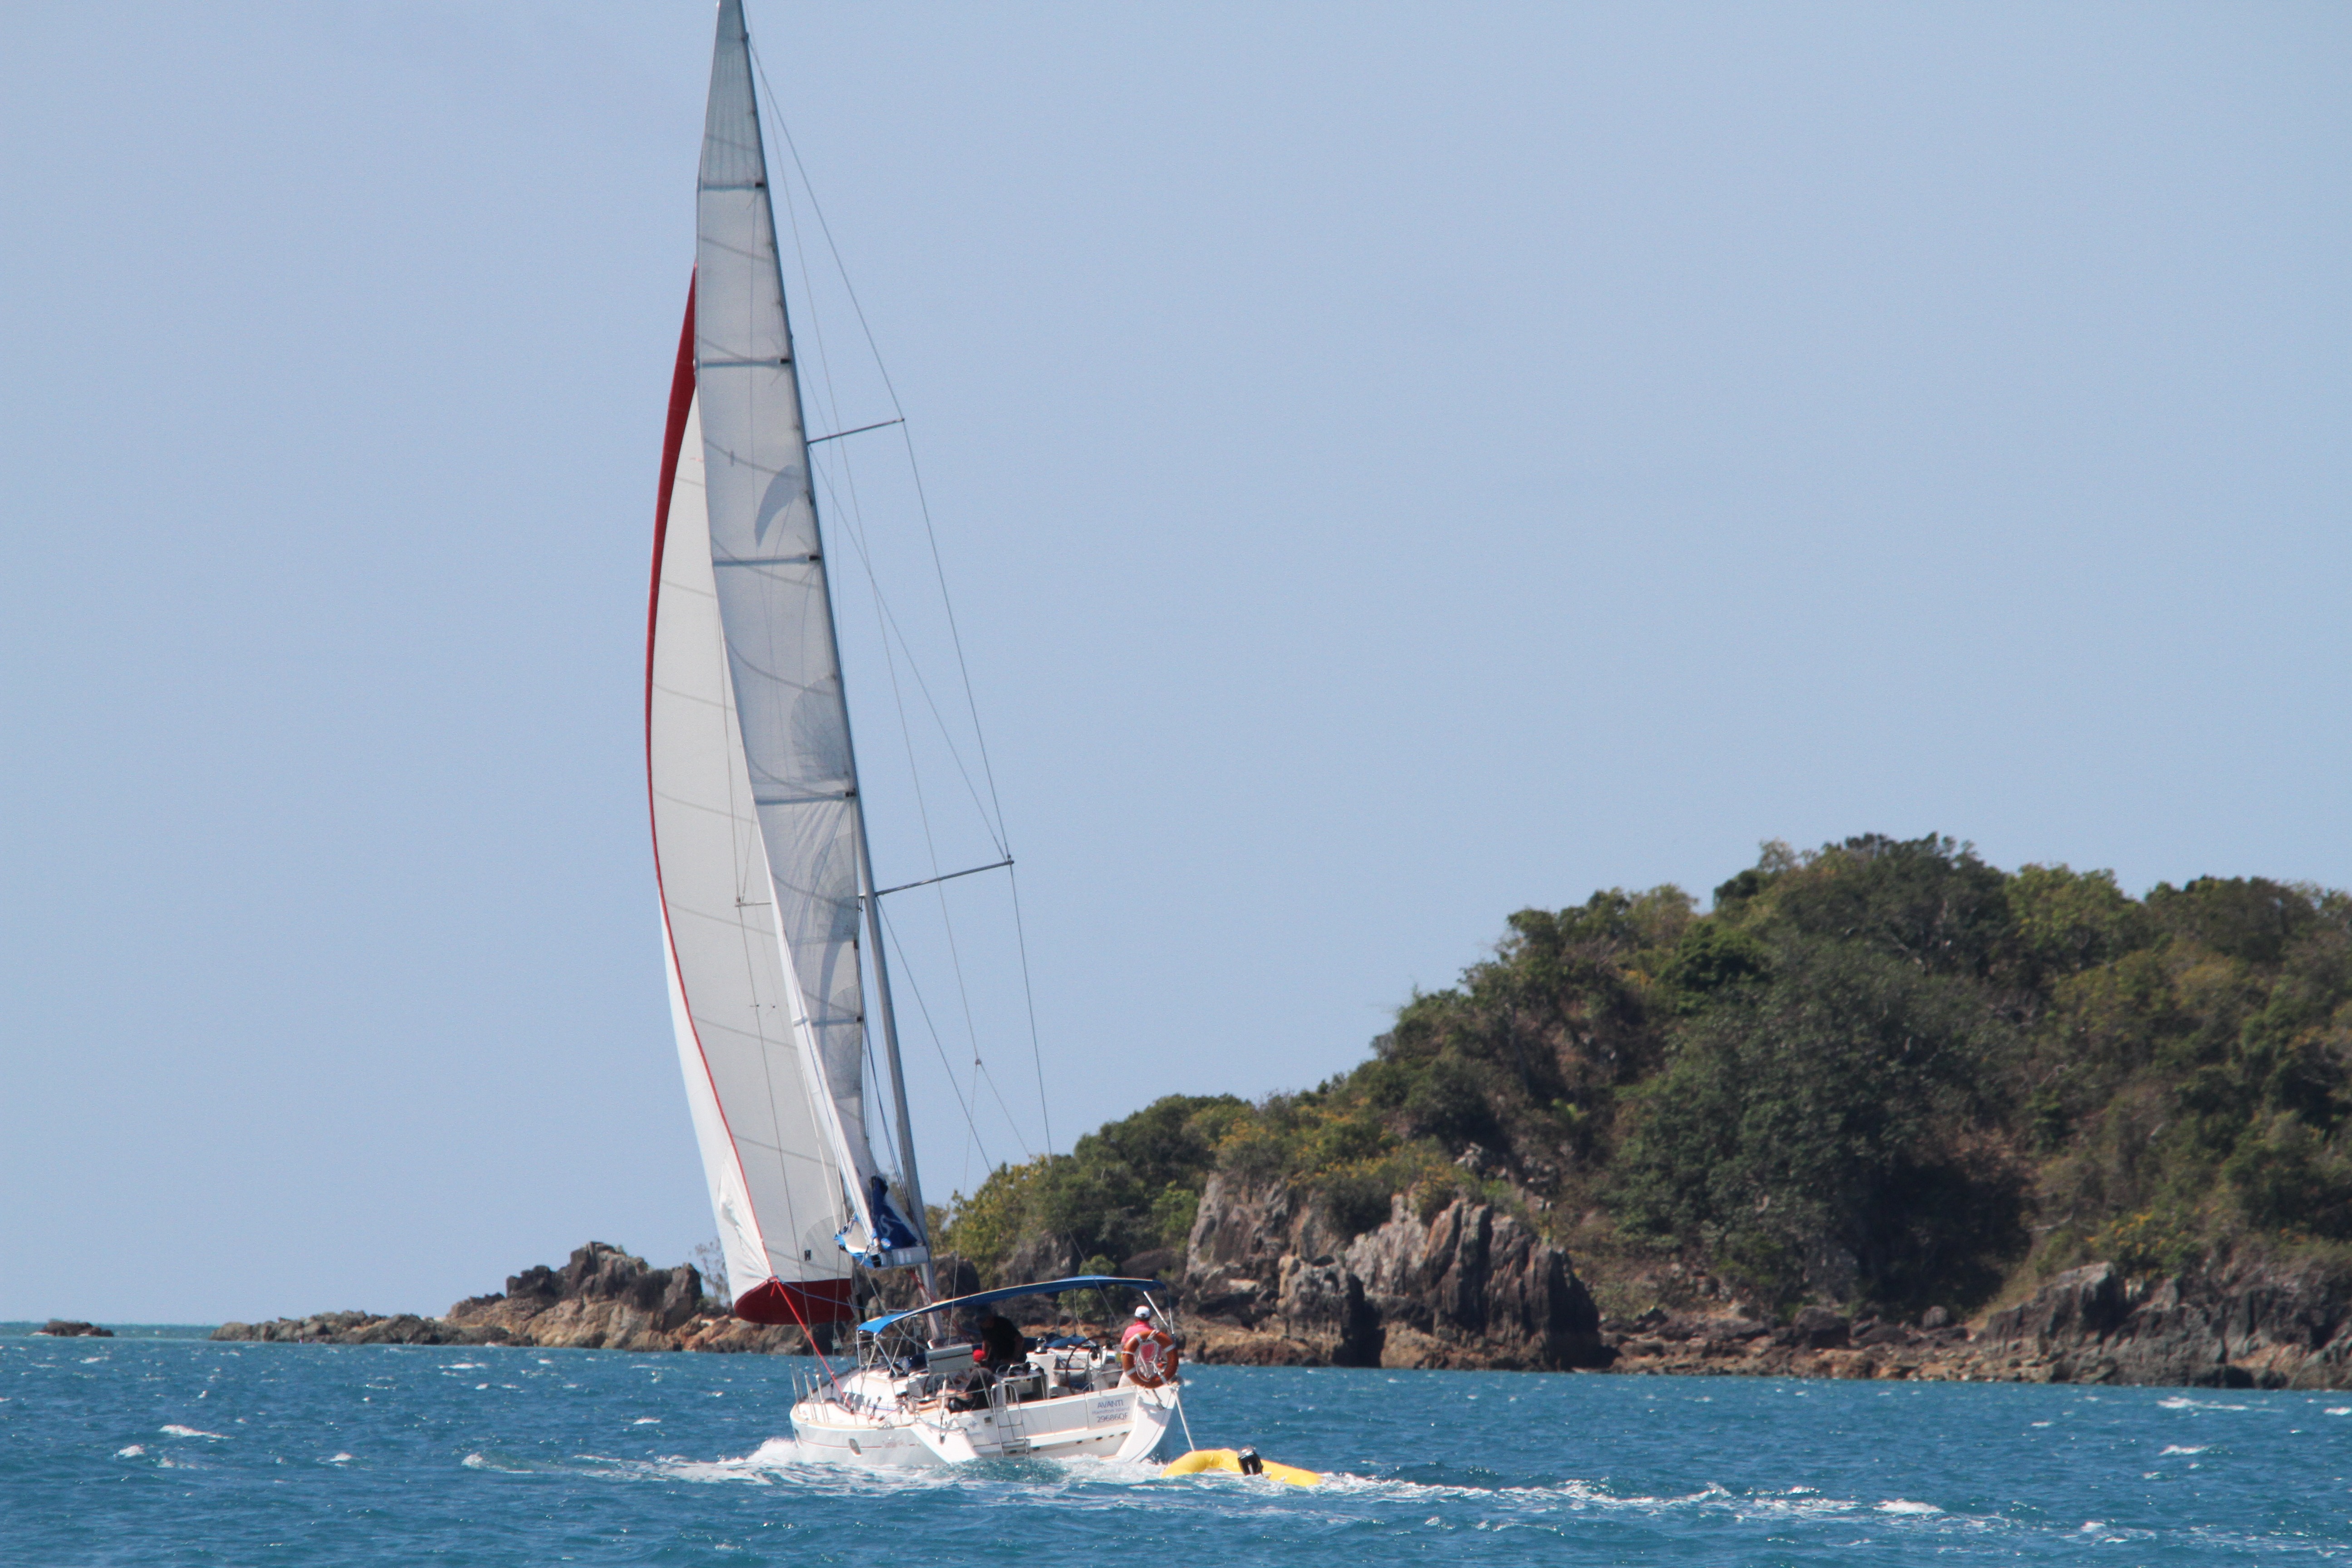
sea, sunshine, boat, wind, ship, boot, vehicle, mast, sailing, blue, sailboat, australia, sports, sail, queensland, watercraft, sailing boat, sailing ship, beautiful beach, great barrier reef, yacht racing, windsports, dinghy sailing, keelboat, sailboat racing, whitehaven beach